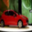
Label: automobile